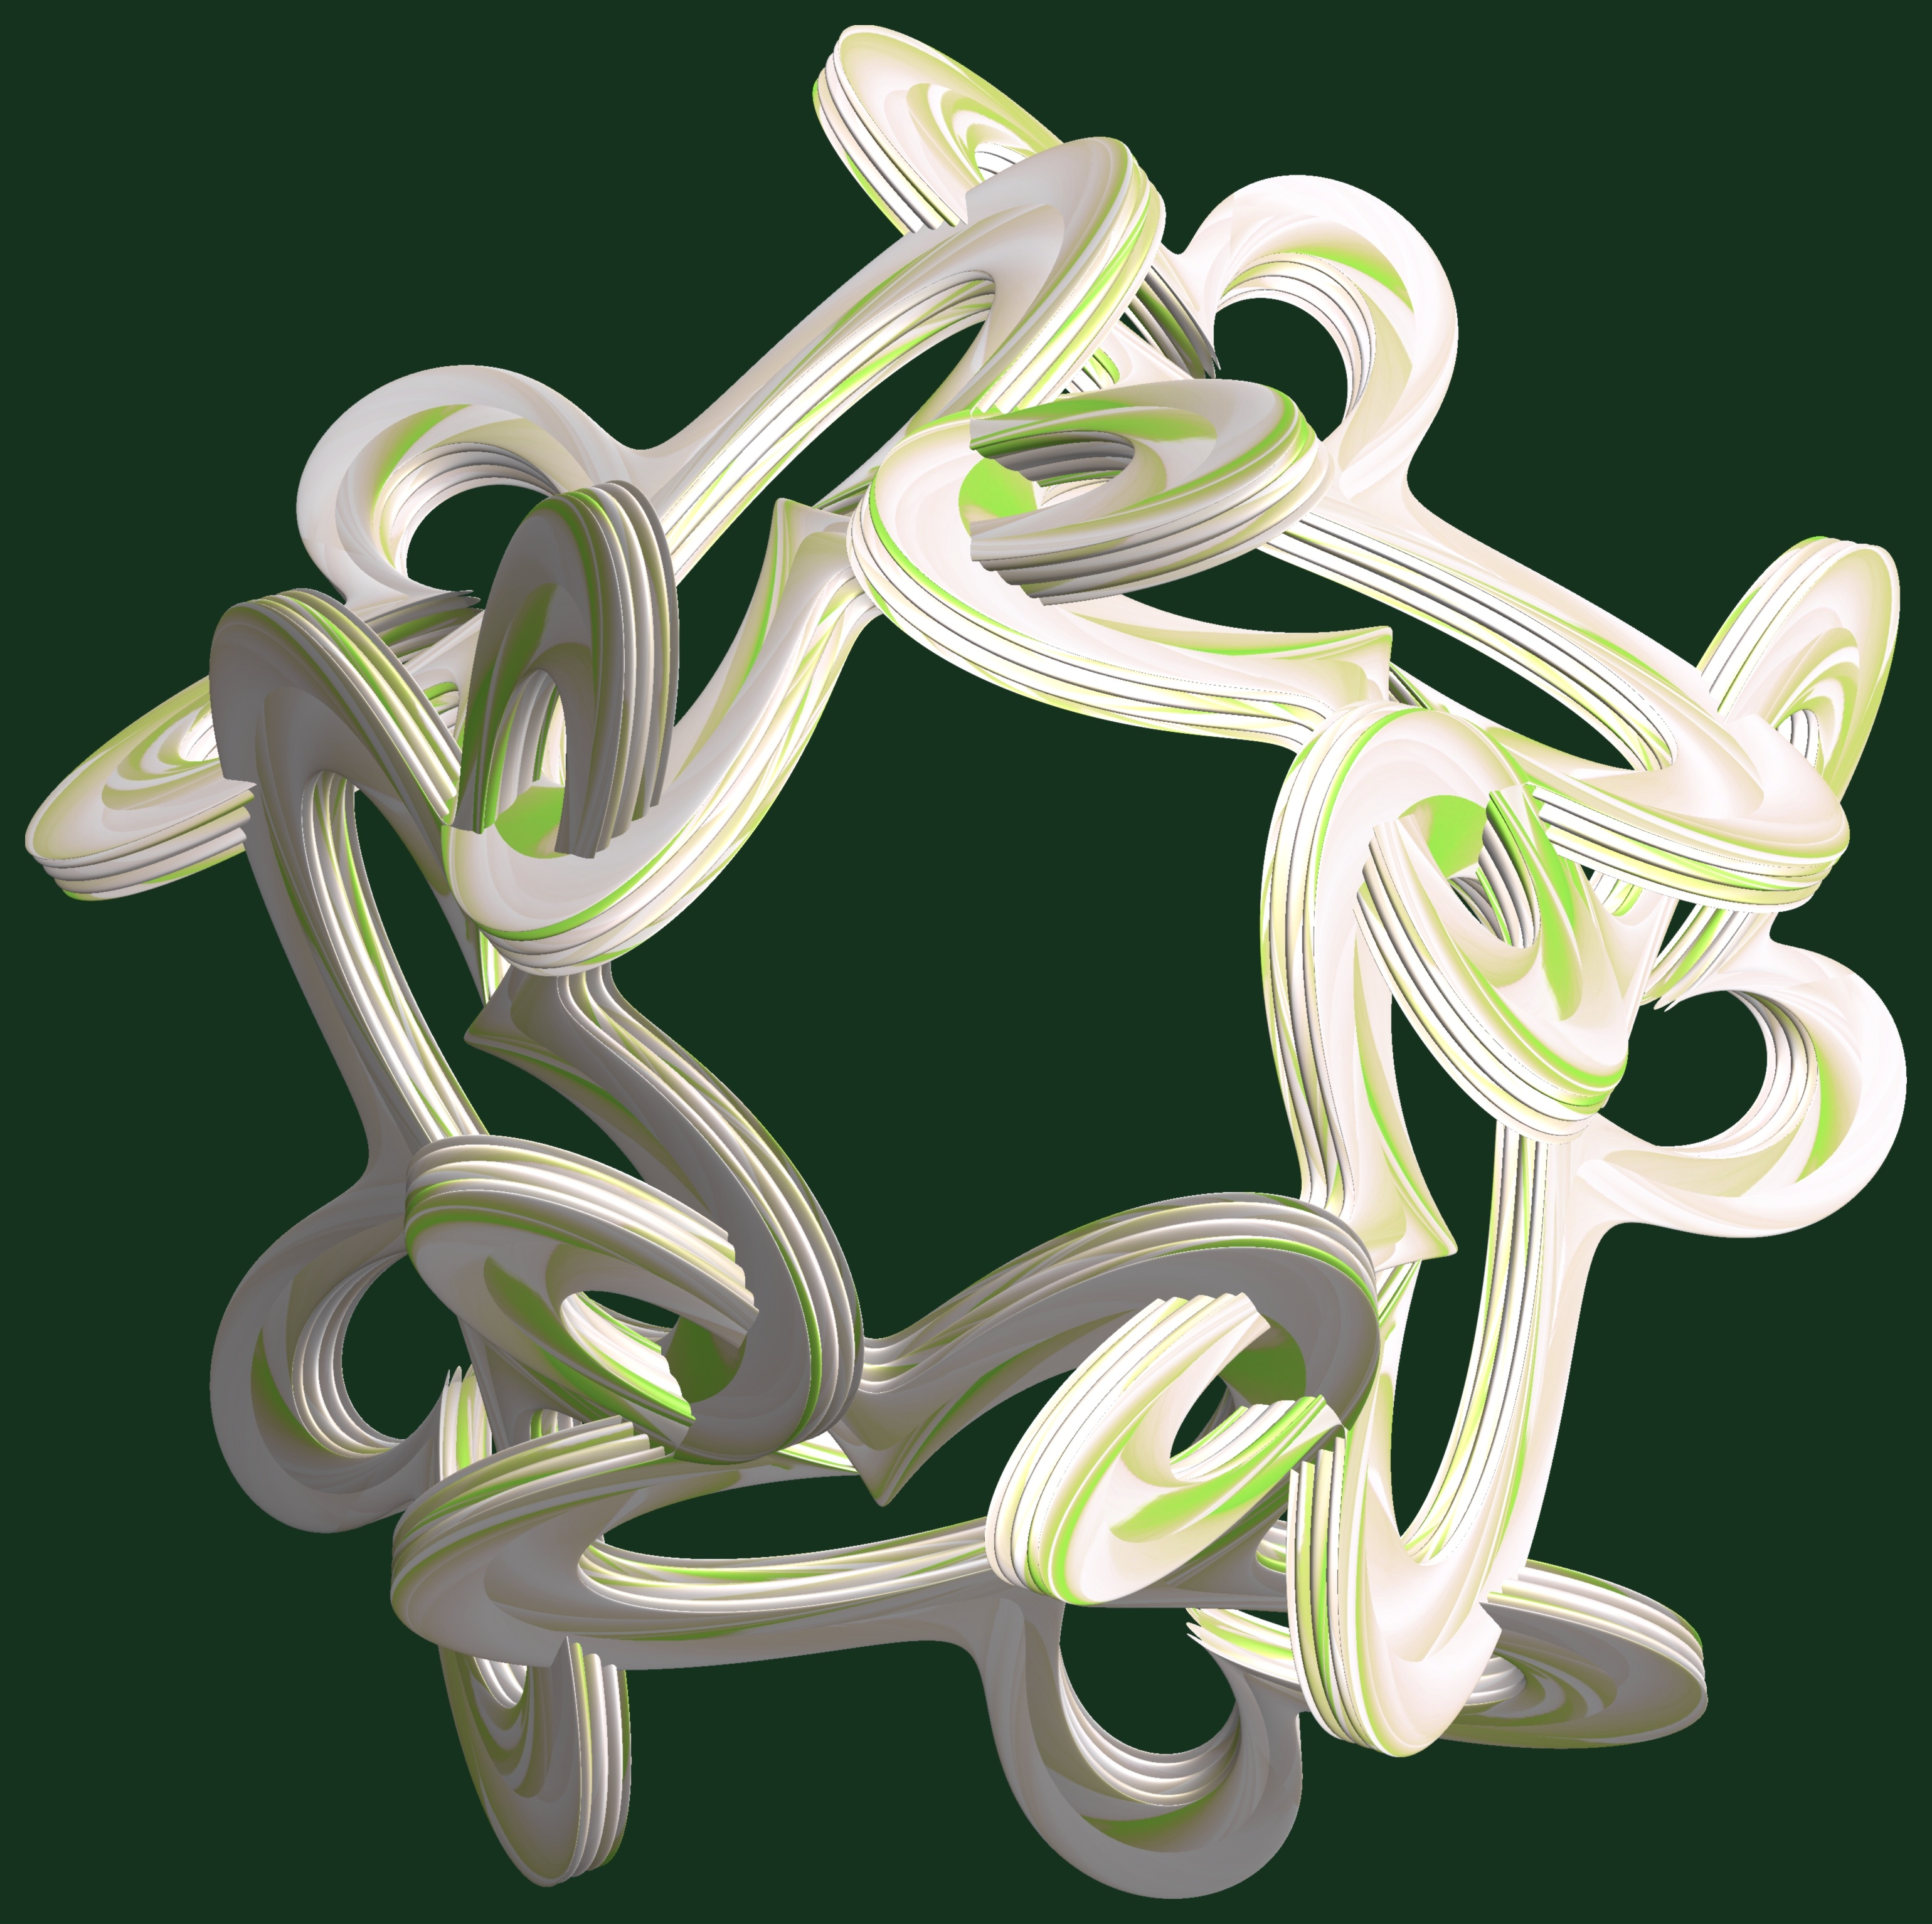
structure, texture, spiral, pattern, lighting, jewellery, font, design, symmetry, 3d, graphic, torus, mathematica, cg, parametricplot3d, code, program, algorithm, abstruct, mapping